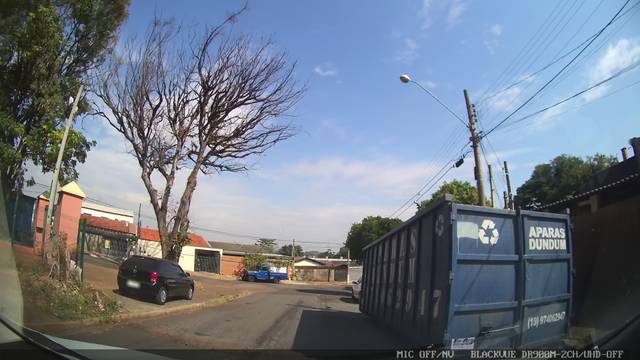
Region: Brazil
Coordinates: -22.862, -47.065